Mysore literature in Kannada

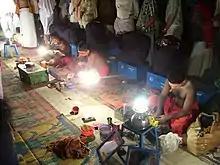
Yakshagana artists applying makeup to prepare for a play

Yakshagana ("lit." "Songs of the demi-gods") is a composite folk-dance-drama or folk theatre of southern India which combines literature, music, dance and painting into. The best-known forms of this art are from the Dakshina Kannada, Udupi district, Uttara Kannada and to some extent from the Shimoga district of modern Karnataka. There are a variety of dance-dramas collectively termed as Yakshagana. The "Yakshagana Tenkutittu" ("lit." "Yakshagana of the southern style") is popular primarily in the Mangalore region and the "Yakshagana Badagatittu Bayalaata" ("lit." "Yakshagana of northern style performed outdoors") is popular in Udupi and surrounding regions. Other art forms also grouped under Yakshagana are the "Nagamandalam", a dance meant to appease the deity Naga, and a variety of "bhuta" (spirit) dances. The "Yakshagana Tenkutittu" is more akin to the classical Kathakali of Kerala.